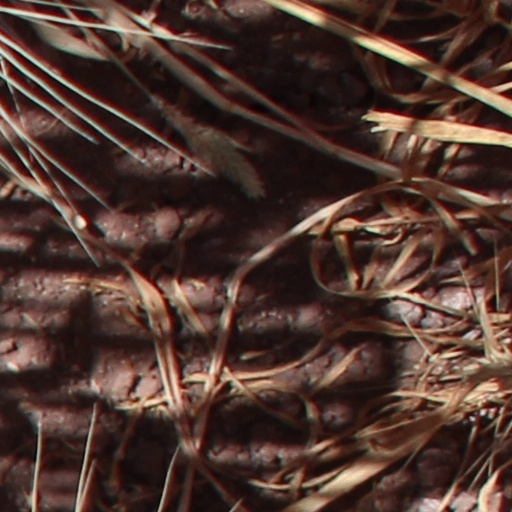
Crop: wheat